British Rail Class 153

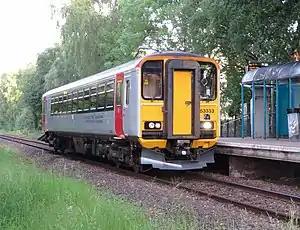
KeolisAmey Wales Class 153 at in 2019

The British Rail Class 153 "Super Sprinter" are single-coach diesel-hydraulic railcars which were converted from two-coach diesel multiple units in the early 1990s. The class was intended for service on rural branch lines, either where passenger numbers do not justify longer trains or to boost the capacity on services with high passenger volume.